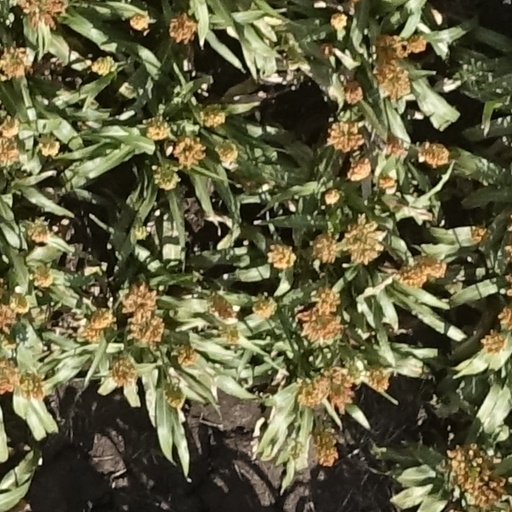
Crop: sorghum